Nonviolence

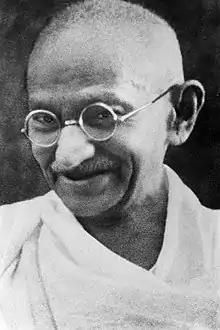
Mahatma Gandhi, often considered a founder of the modern nonviolence movement, spread the concept of "ahimsa" through his movements and writings, which then inspired other nonviolent activists.

Nonviolence is the personal practice of not causing harm to others under any condition. It may come from the belief that hurting people, animals and/or the environment is unnecessary to achieve an outcome and it may refer to a general philosophy of abstention from violence. It may be based on moral, religious or spiritual principles, or the reasons for it may be strategic or pragmatic. Failure to distinguish between the two types of nonviolent approaches can lead to distortion in the concept's meaning and effectiveness, which can subsequently result in confusion among the audience. Although both principled and pragmatic nonviolent approaches preach for nonviolence, they may have distinct motives, goals, philosophies, and techniques. However, rather than debating the best practice between the two approaches, both can indicate alternative paths for those who do not want to use violence.